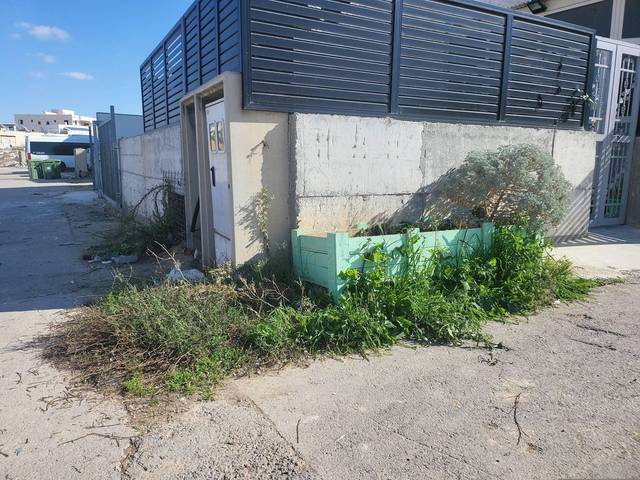
Region: Israel
Coordinates: 31.377, 34.743